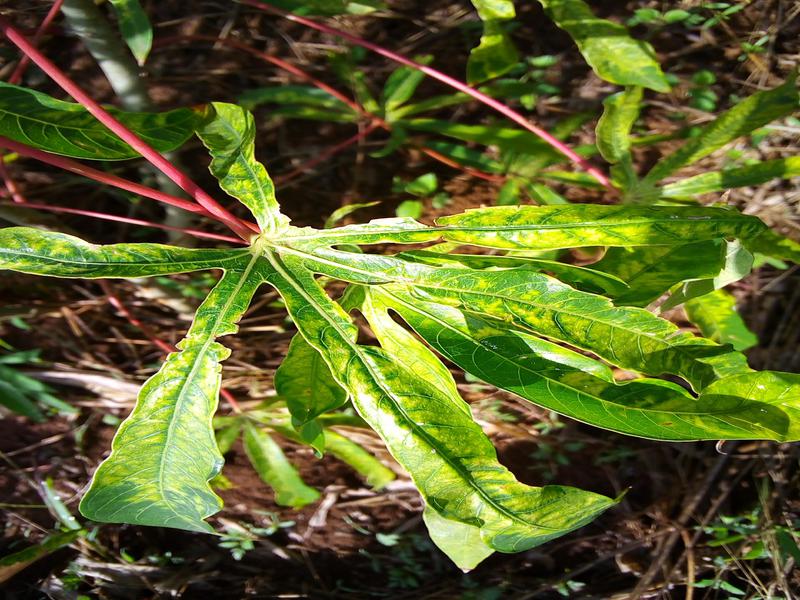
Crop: cassava
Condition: mosaic_disease